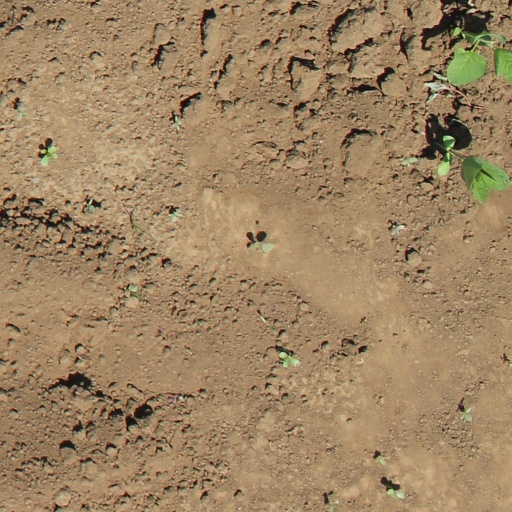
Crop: soybean